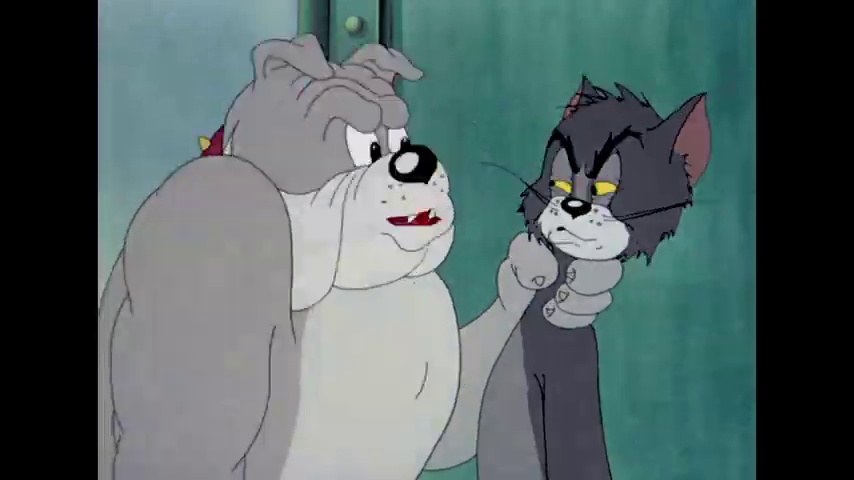
Portrait style: Cartoon Portrait